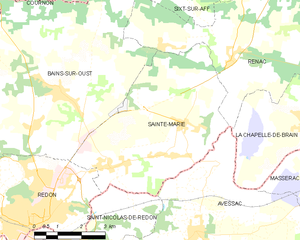
Sainte-Marie est une commune française située dans le département d'Ille-et-Vilaine en région Bretagne.